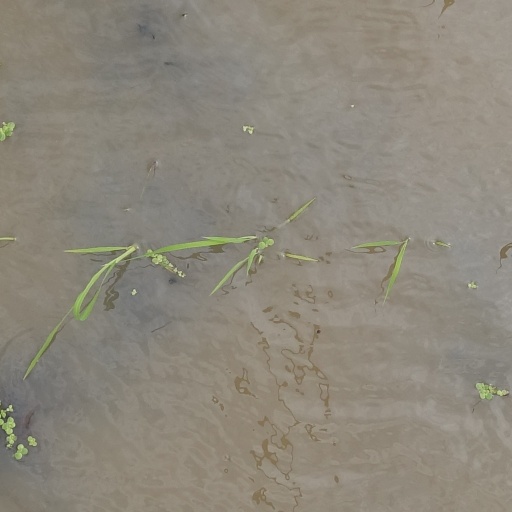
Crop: rice